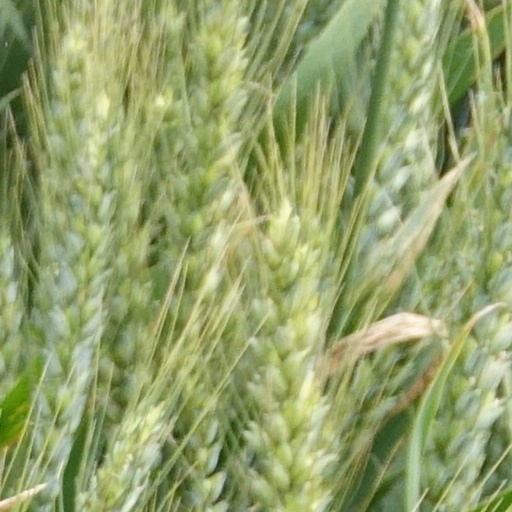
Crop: wheat